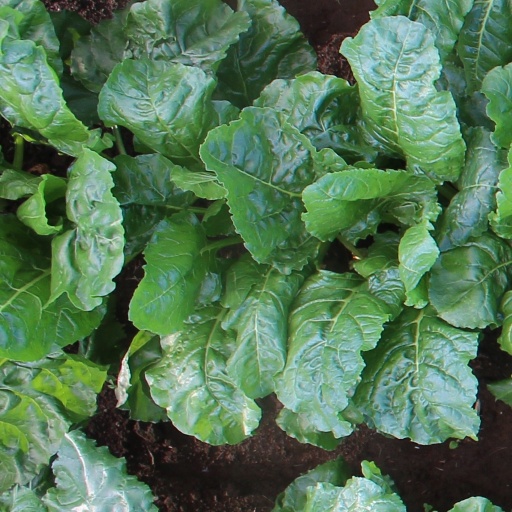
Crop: sugar beet